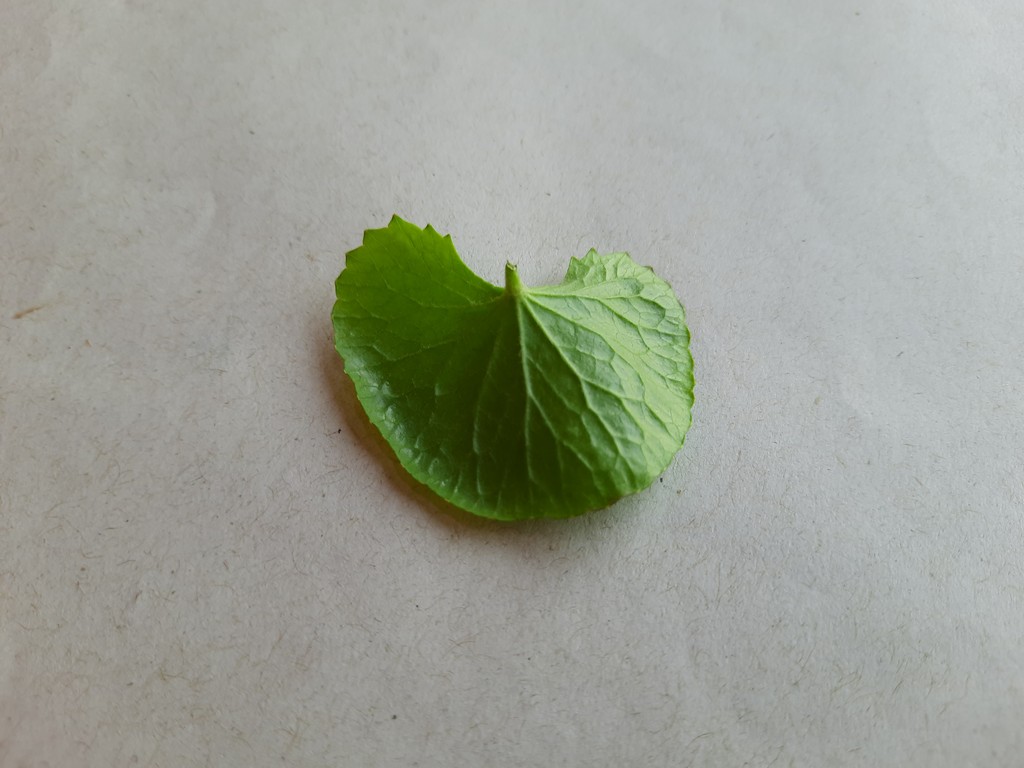
Label: Healthy